BK Häcken

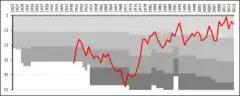
A chart showing the progress of BK Häcken through the Swedish football league system. The different shades of gray represent league divisions.

The start of the 1950s went as well as the 1940s had. The club won Division 4 in 1950 and when they won Division 3 the following year, they went from a local club to be known as a "comet team" in the national media. The club fought for a place in Allsvenskan in 1953 but saw themselves defeated by Kalmar FF, and in 1954 the club was relegated from Division 2. In 1955 the club set the record for the most spectators during a Division 3 game against IK Oddevold, when 18,229 people showed up for the game. BK Häcken played in Division 3 for the rest of the decade.